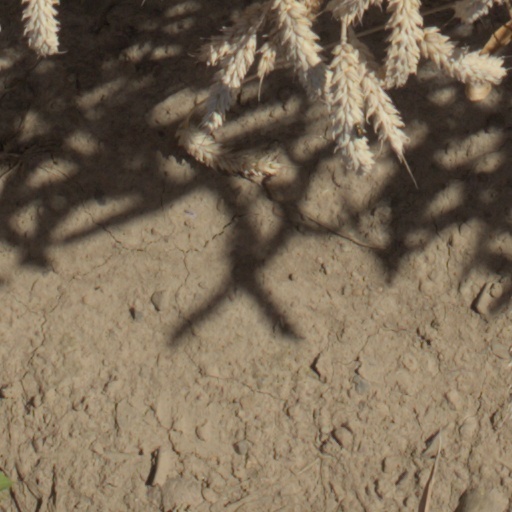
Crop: wheat